Kiawah Homes

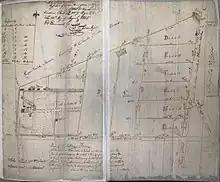
Long before the Kiawah Homes were built, the property had been The Cottage Farm at least by 1805.

Construction on the 60-unit project by contractor Skinner & Ruddock began in 1942 at a cost of $196,864. Built during World War II, the project was initially set aside for workers at the Charleston Shipbuilding and Drydock Co. The housing was one of several wartime projects meant to add over 1000 housing units to the upper peninsula. The units were occupied by December 31, 1942.